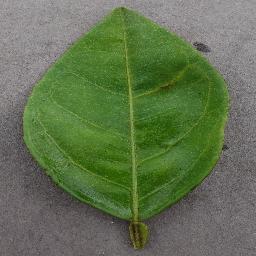
Label: Orange___Haunglongbing_(Citrus_greening)